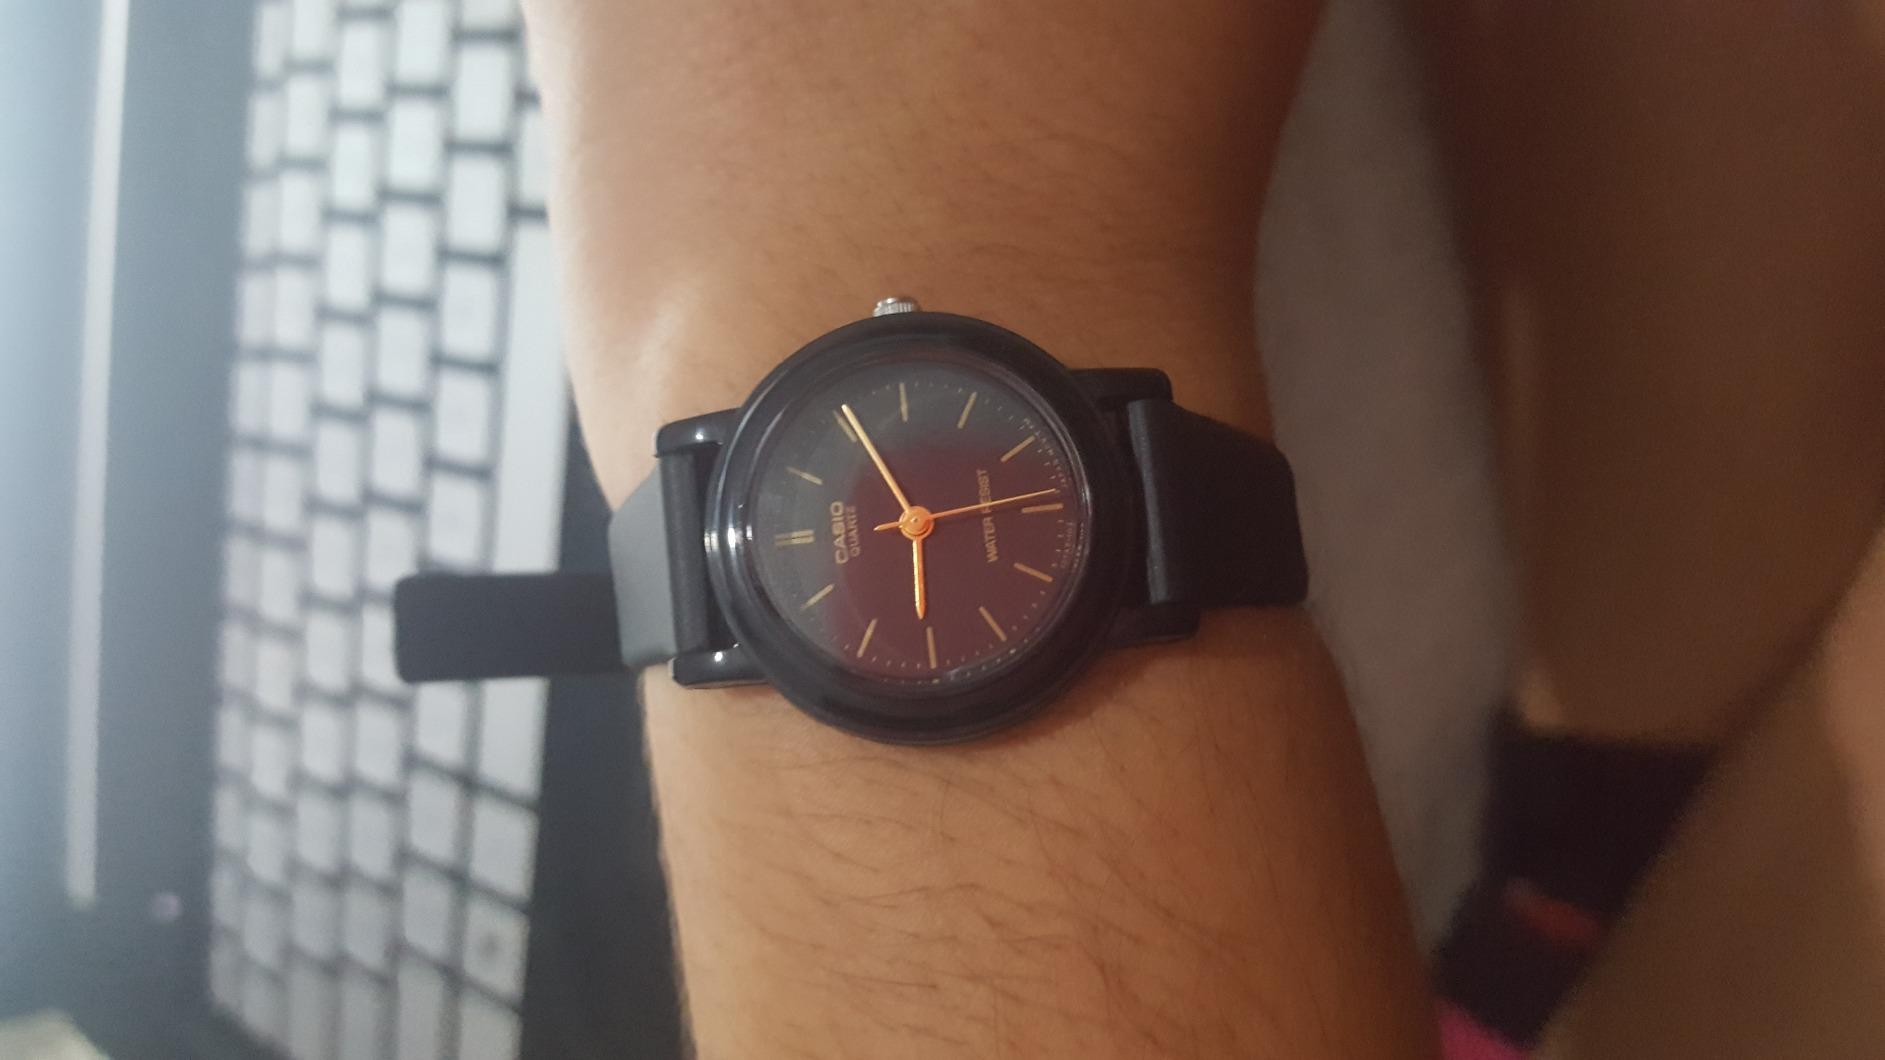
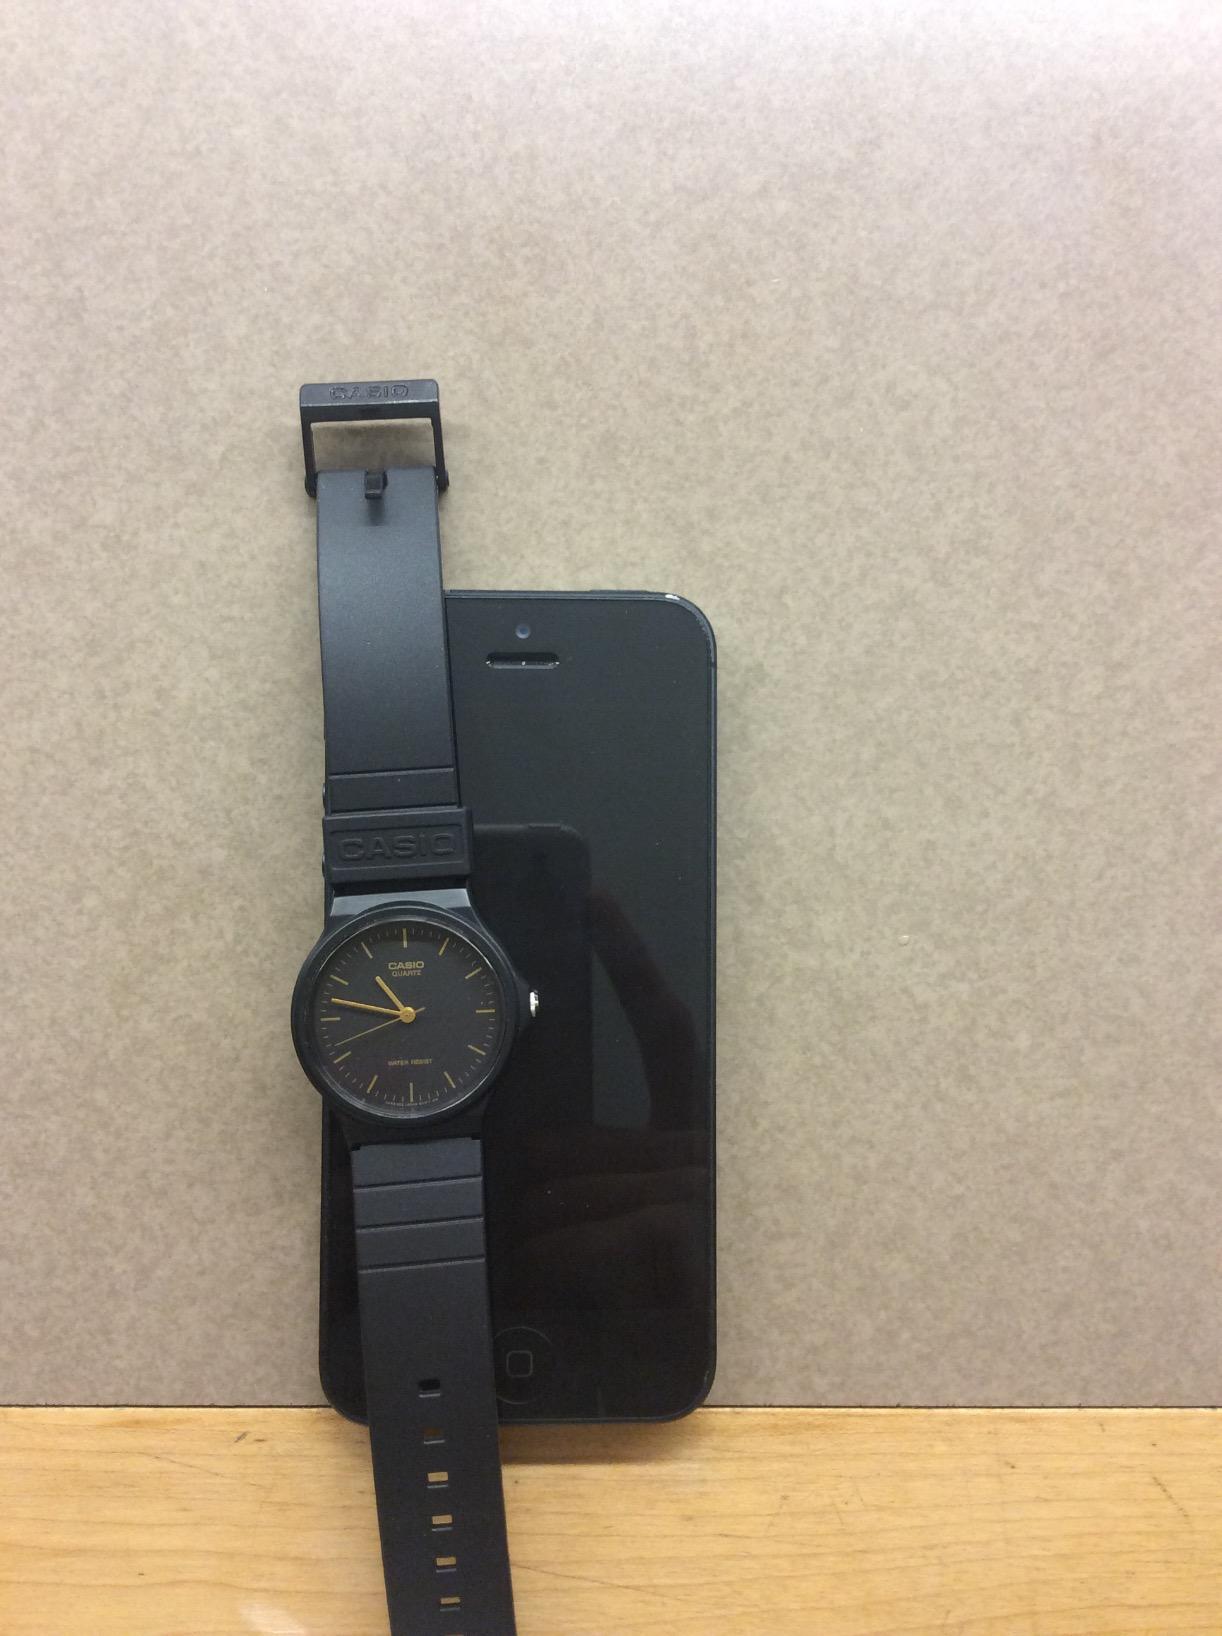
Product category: accessories_watch
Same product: no